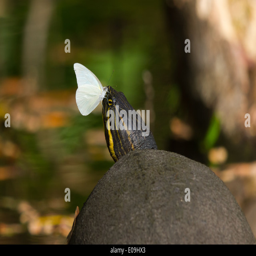
biological species with a butterfly on its nose